Bschlabs

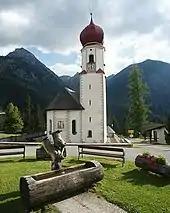
Kaplaneikirche Our Lady Maria Schnee, cemetery with chapel and warrior chapel

Bschlabs is a village in the Austrian municipality of Pfafflar, Bschlaber Valley. It consists of about 70 buildings with about 90 residents. These buildings make up the village of Bschlabs itself and the hamlets Aschlen, Sack, Windegg, Mitteregg, Taschach, Egg and Zwieslen. The village is the municipal seat of Pfafflar. Bschlabs is located on the southern slope of the Namloser Wetterspitze with an elevation of in the valley opposite of the Spitzkopf (. Bschlabs' population is decreasing along with Pfafflar as a whole.